Moment of Surrender

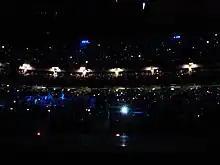
During performances of the song, the band encouraged fans to take out their mobile phones for visual effect.

"Moment of Surrender" was written by U2 and "No Line on the Horizon" producers/co-writers Brian Eno and Daniel Lanois during a two-week recording session in Fez, Morocco between May and June 2007. The song was developed within a few hours, and then recorded in a single take in a riad of the hotel Riad El Yacout. Eno began by creating a percussion loop of a "rolling hand drum" so that the band would have something to improvise along with when they joined him for songwriting and recording. However, Eno had not arranged the loop properly and the result was a strange, uneven beat that he compared to "a wheeled carriage that had one of the wheels a bit cracked" or "the way a camel moves". Although Eno was trying to fix the loop, drummer Larry Mullen Jr. began playing along to it. Eno then asked guitarist the Edge to play some chords. After a quick discussion about the chord changes and the meter (in which they decided to have a "funny layout" that was not based on "eights or sixteens"), the six of them improvised the entirety of the piece.